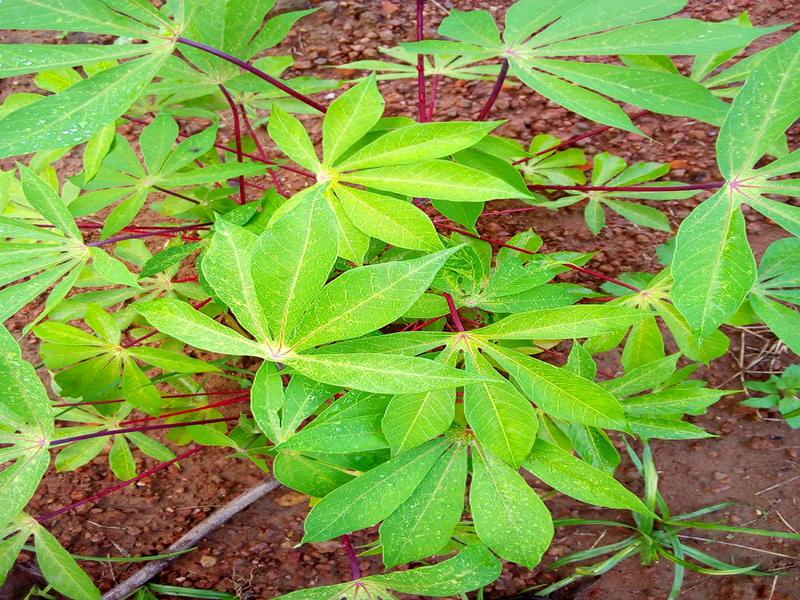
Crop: cassava
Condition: healthy